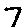
Label: 7